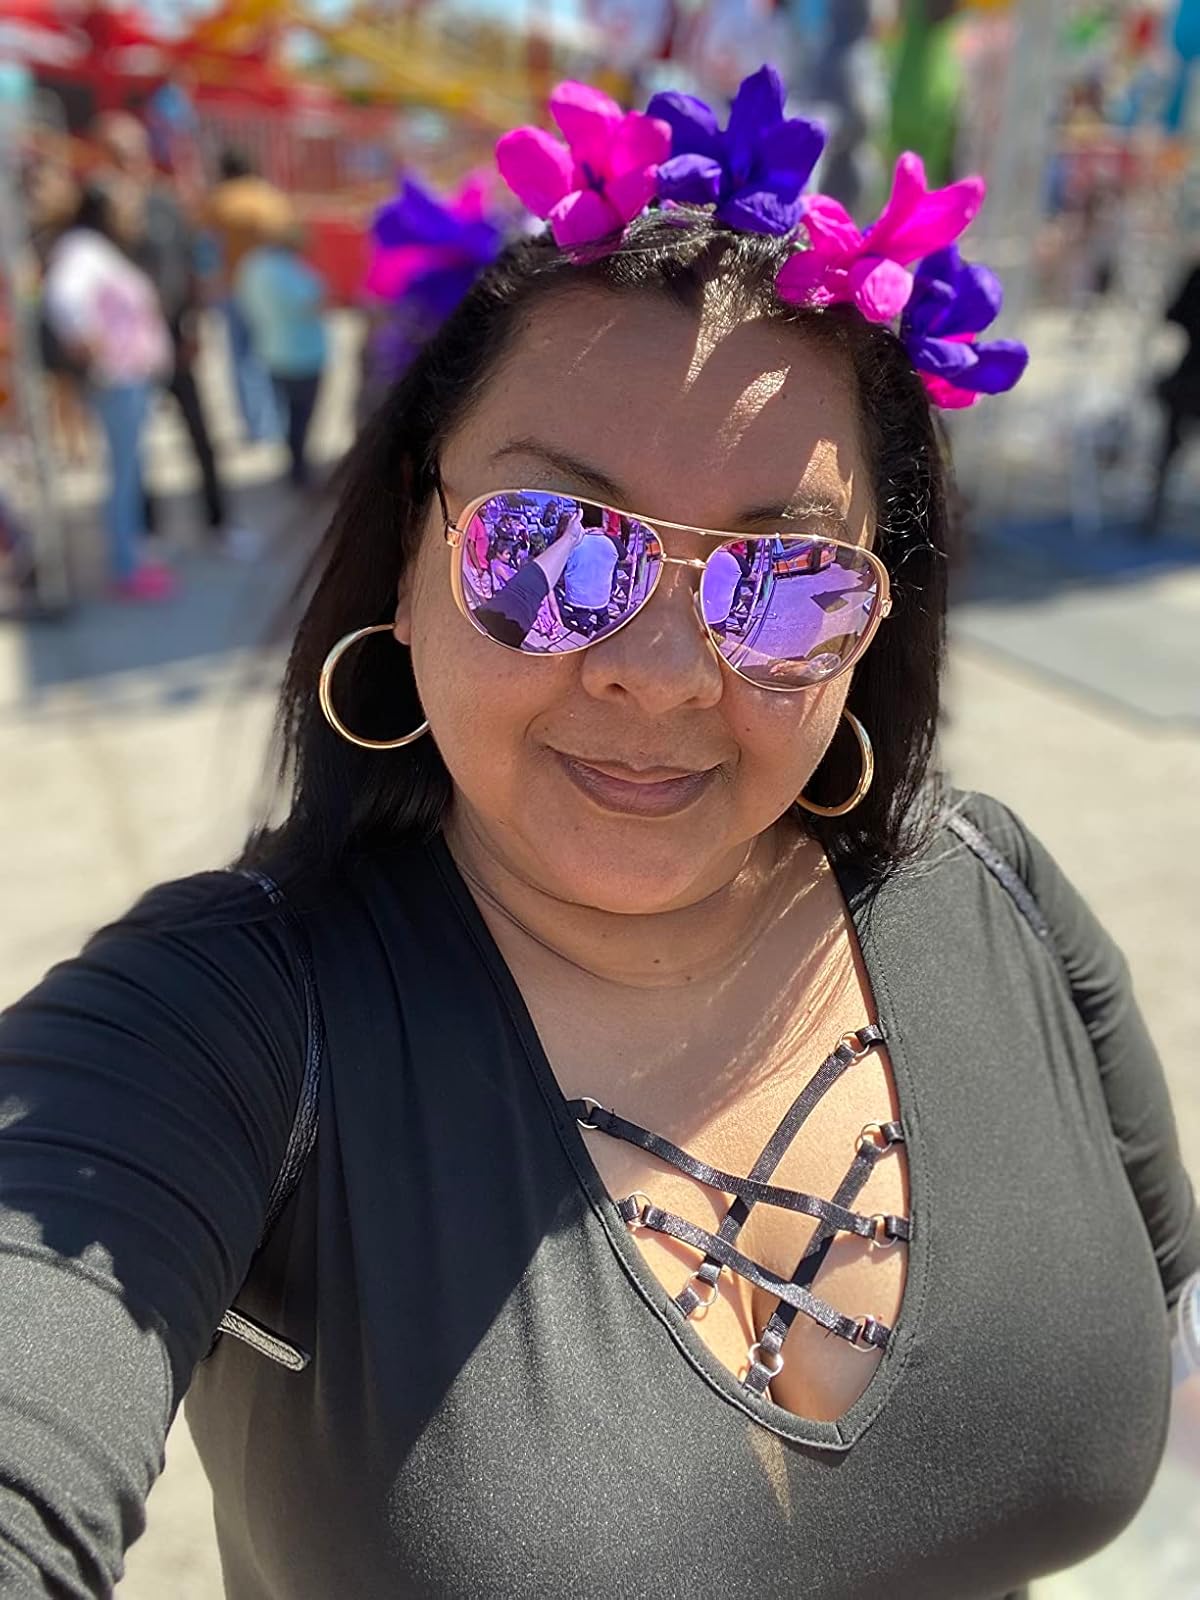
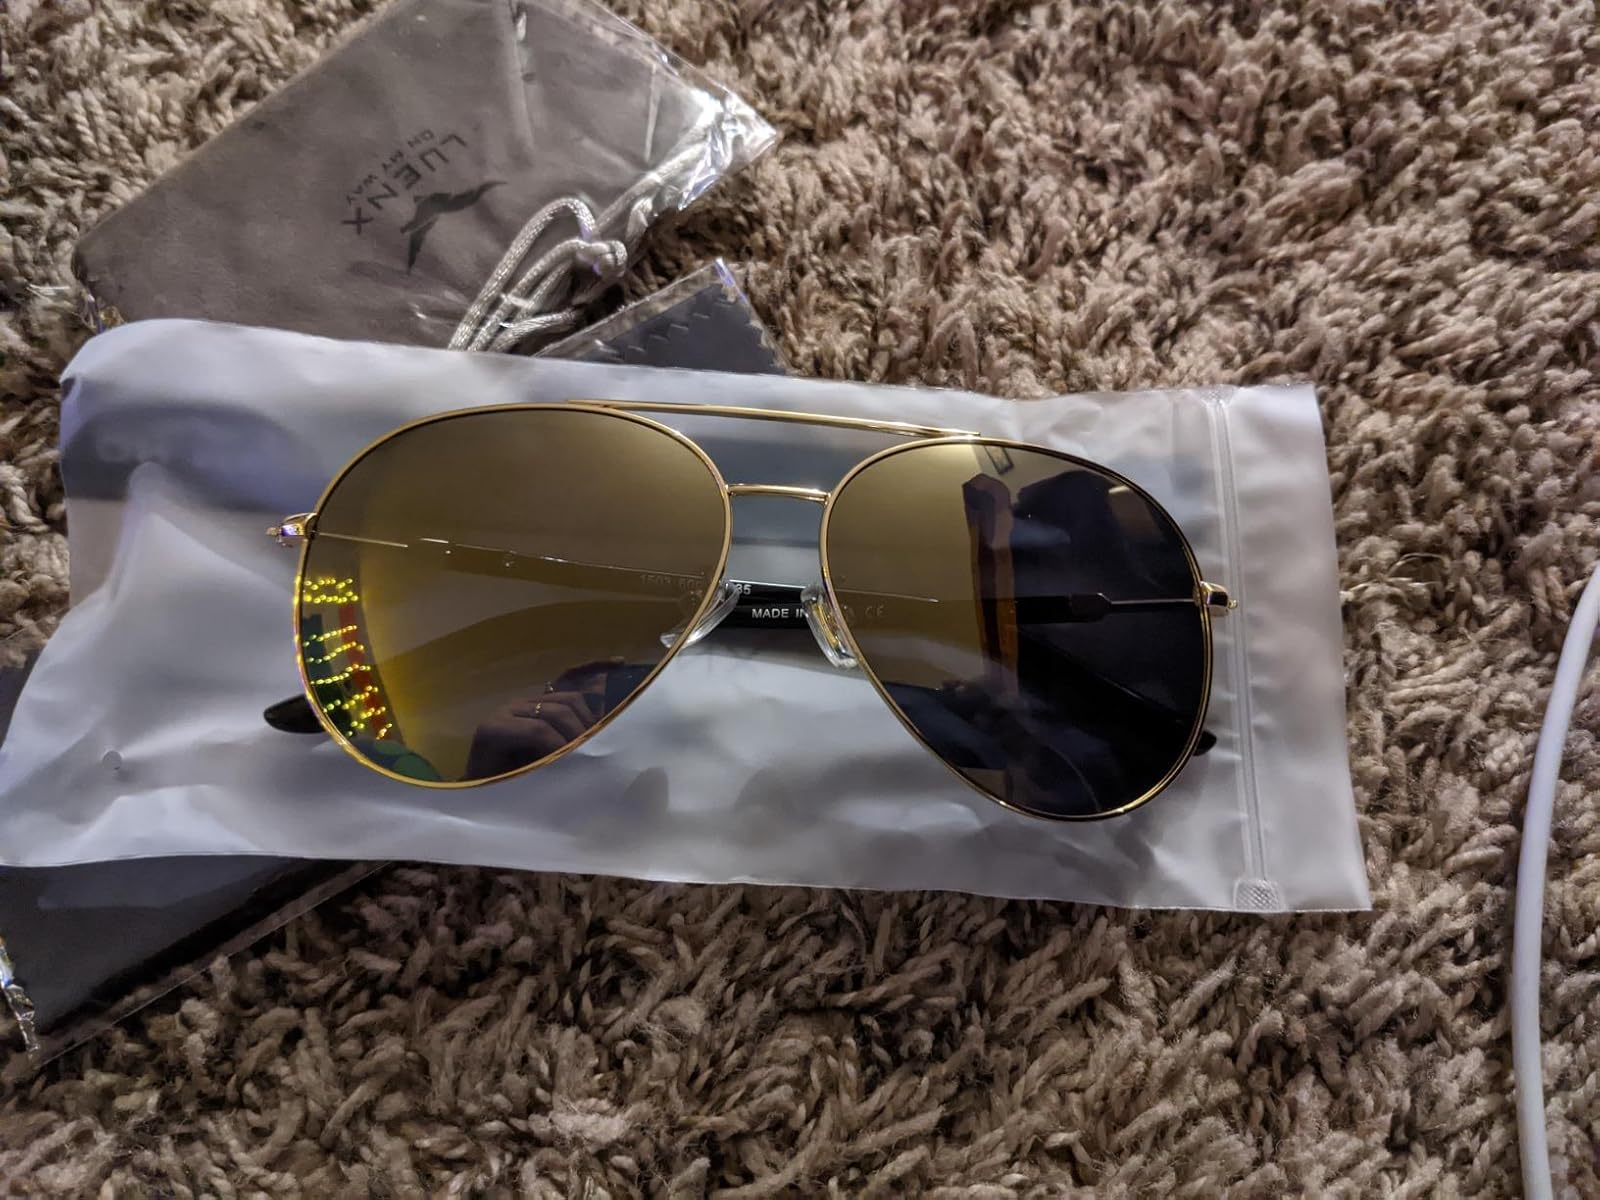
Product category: accessories_sunglasses
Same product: no